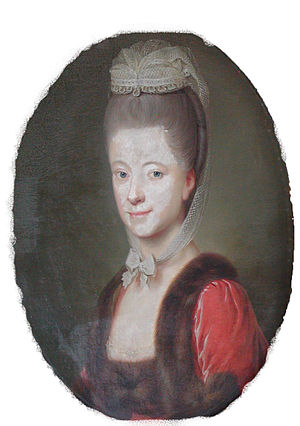
Henrik Hielmstierne / Biografi / Bogsamlingen
Henrik Hielmstiernes datter, Agnete Marie Hielmstierne, som blev gift med MArcus Gerhard Rosencrone.
Henrik Hielmstierne var en islandsk-dansk gehejmeråd, historiker og bogsamler.